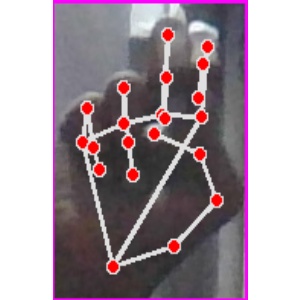
अक्षर: ह